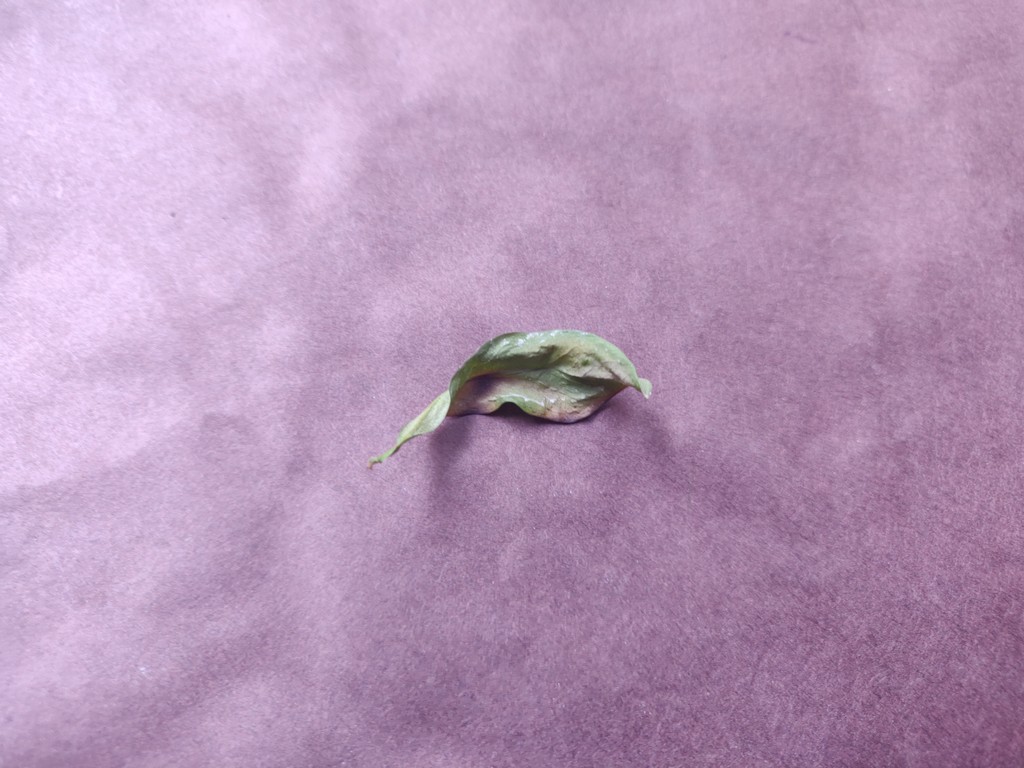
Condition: Dried
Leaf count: single
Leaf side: unknown